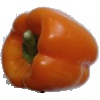
Label: orange_pepper